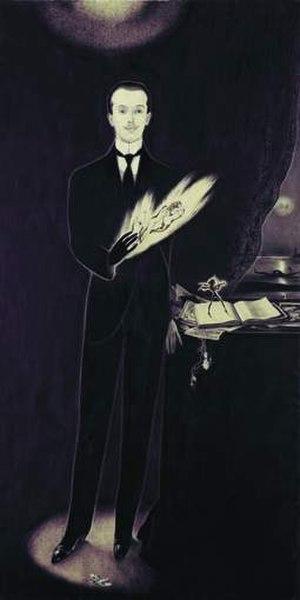
Alberto Martini, né Alberto Giacomo Spiridione Martini le 24 novembre 1876 à Oderzo et mort à Milan le 8 novembre 1954, est un peintre, graveur et illustrateur italien, considéré comme un précurseur du surréalisme.